SEPTA

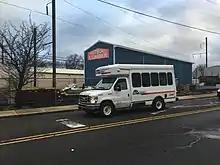
A SEPTA CCT Connect paratransit bus in Hatboro

The SEPTA Access (formerly CCT Connect) is a paratransit service from SEPTA that offers a Shared-Ride Program for senior citizens and ADA Paratransit Service for people with disabilities. The Shared-Ride Program provides a door-to-door ridesharing service through advance reservations for senior citizens age 65 or older in the city of Philadelphia for travel within the city and to points within of the city's borders.